Business improvement districts in the United States

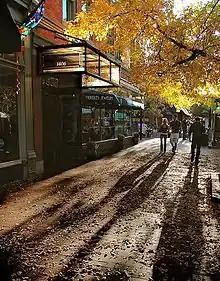
Pearl Street Mall in Boulder, Colorado

Colorado’s Business Improvement District Law of 1988 includes key provisions that allow BIDs to provide a wide variety of services, including public safety, planning, events, and parking management, those services are provided by private sector organizations. The law holds BIDs accountable to all payees into the district through a board of directors that is composed of business and property owners located within the district. All property owners, lessees and residents within the district are given the opportunity to vote for the tax in their district.